Koekkoek family

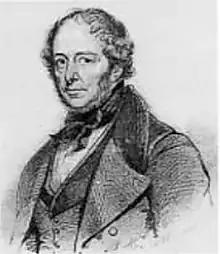
Johannes Hermanus Koekkoek, progenitor of the family.

The Koekkoek family is a Dutch family which produced a large number of painters, primarily during the 19th century. With a total of eighteen painters across five generations bearing the name, the Koekkoek family is considered to be one of the largest families of painters in the world. The second-generation Barend Cornelis Koekkoek was the most influential of the family: in general, he was one of the "main exponents of landscape art" in the 19th century, and in particular, his influence through the school he founded in the city of Kleve led to the recognition of as a specific and oft-imitated style. Since 1960, his former Kleve residence now houses the "B.C. Koekkoek-Haus" museum, which is dedicated to works of the family. Artists of the Koekkoek name and others in the extended family were mostly oil painters of landscapes and marine art, but included lithographers, sculpturists, and others as well.